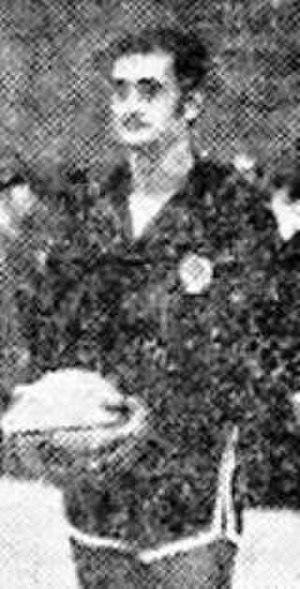
Dragoslav Ražnatović, né le 19 avril 1941 à Vranje, dans la République socialiste de Serbie, est un ancien joueur yougoslave de basket-ball.